Panhard AML

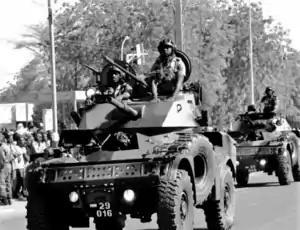
Panhard AML 60-20 Serval of the Niger Armed Forces on parade. Note the lack of any co-axial armament on the turret face.

The AML-60-20 Serval mated an AML-60 chassis to the much larger and more sophisticated "Serval" turret designed by Hispano-Suiza CNMP, with considerable improvements to the firepower, sights, and ammunition stowage of the original AML 60-20 concept. Two types of 20 mm autocannon were offered: the M693, or the Oerlikon KAD B-16 (Hispano-Suiza HS.820). The original CS DTAT or CM60A1 mortars were replaced by the long-barelled Brandt 60 mm LR gun-mortar, which more than doubled the range of the main armament. The Brandt LR also fired a unique armour-piercing projectile. Due to interior space taken up by the larger mortar, the autocannon and a 7.62mm machine gun were shifted to a new position at the rear of the turret.